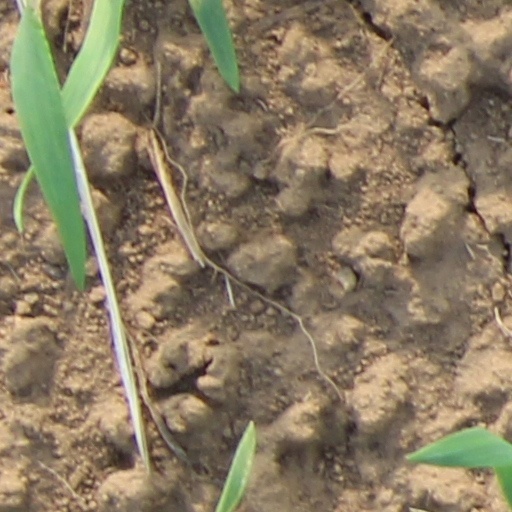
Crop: wheat